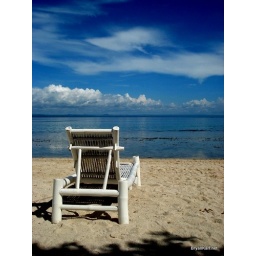
A lone chair sits in the white sand of Pandanon Island